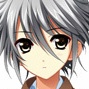
Portrait style: Anime Portrait